Apocalypse Max: Better Dead Than Undead

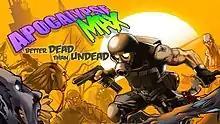

Apocalypse Max: Better Dead Than Undead is a 2D platform/shooting mobile game developed by American game studio Wandake for iOS on September 14, 2012 and for Android on August 31, 2016. "Apocalypse Max" is an old school side-scrolling platform shooter set in a zombie wasteland. Its lead designer is Safal Kapoor, who later joined EA Games and is currently working with Miniclip Games as Head of design. The visual design and art was done by Alessandro Marroni, the developer of Undead End series. The game studio Wandake, which also developed the "Robokill" series, was part of the Indian tech company Sourcebits Digital and was acquired by the American company Ascendum in 2017.